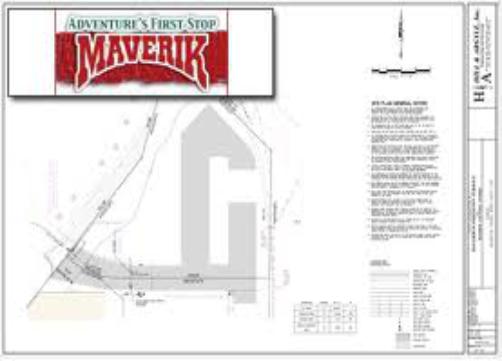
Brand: Maverik Inc
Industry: Others